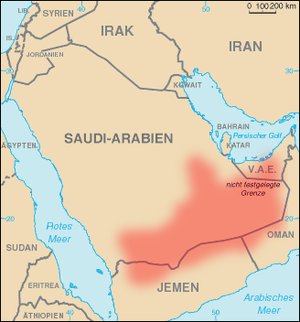
Rub al-Khali
Rub al-Khali
"Rub al-Khali, ""den tomme fjerdedel"", er den største sandørken i verden, henved 1000 kilometer lang og 500 kilometer bred, beliggende på den Arabiske halvøs sydlige del og omfattende det sydlige Saudi-Arabien samt dele af Yemen, Oman og Forenede Arabiske Emirater.